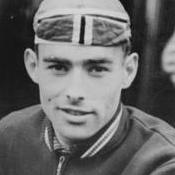
Age: 24